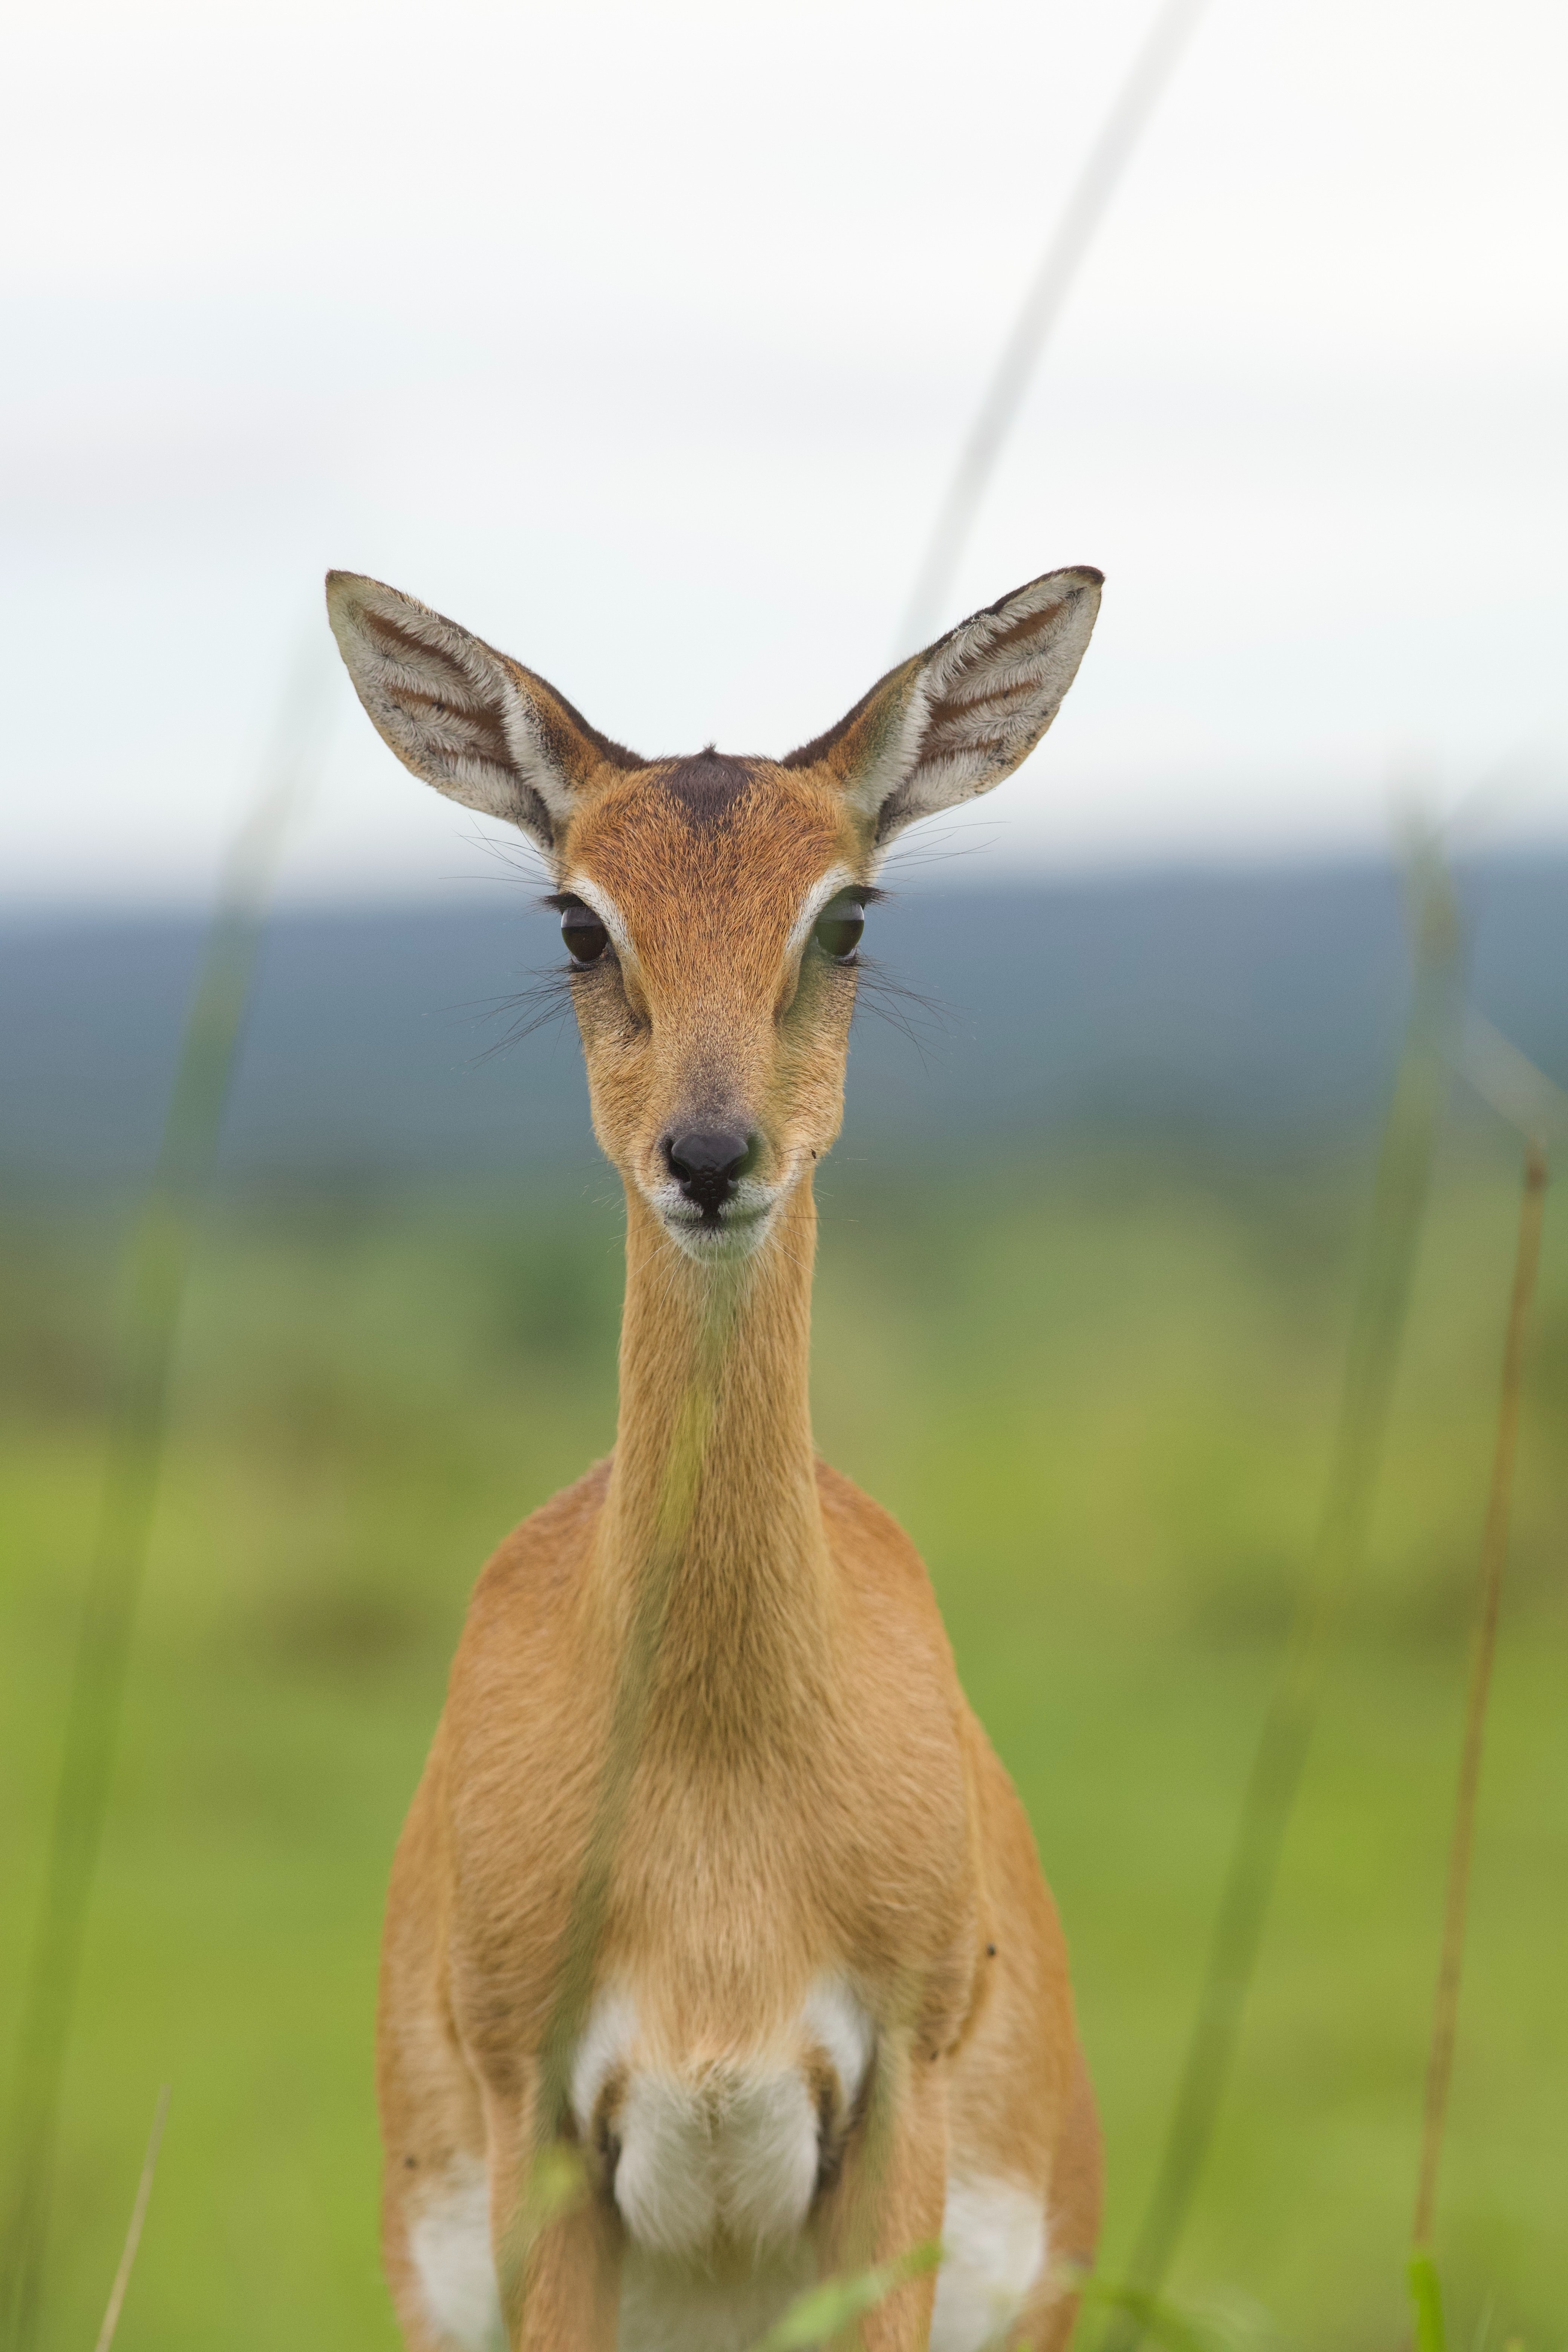
animals, sky, ecoregion, deer, grass, natural landscape, terrestrial animal, fawn, grassland, plain, meadow, snout, landscape, prairie, white tailed deer, pasture, fur, tail, field, steppe, wildlife, antelope, cow goat family, ranch, tree, hill, happy, safari, savanna